Den Gamle By

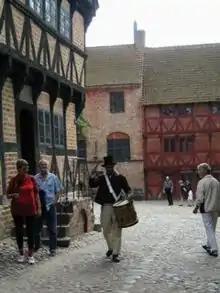
Museum staff members dress up in historical authentic clothing. Sometimes roleplays are acted out.

The Old Town features a total of 75 buildings from 20 Danish towns while another three are in storage awaiting later reconstruction. The oldest structure is a storage house from Aalborg from c. 1550 and the youngest is a garden pavilion from the 1909 Country Exhibit in Aarhus. The majority of the structures are from the mid 18th to early 19th centuries in typical half-timbered Renaissance style.